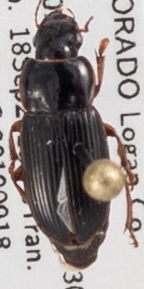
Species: Harpalus herbivagus
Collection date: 2019-09-18
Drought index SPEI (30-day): -0.26
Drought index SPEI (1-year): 0.454
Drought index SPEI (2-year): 0.8